Arthur Arz von Straußenburg

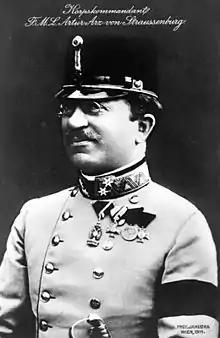
Arz as a Lieutenant-Field Marshal in 1912

Attaining the rank of "Oberleutnant", Arz attended the Imperial Kriegsschule in Vienna, 1885–1887, where he again distinguished himself, and in 1888 he was appointed to the General Staff. Promoted to "Hauptmann" and assigned to a corps staff, Arz was made Adjutant to "Feldzeugmeister" Baron Schönfelda before returning to the General Staff in 1898, where he was to remain, with a few breaks, until 1908.